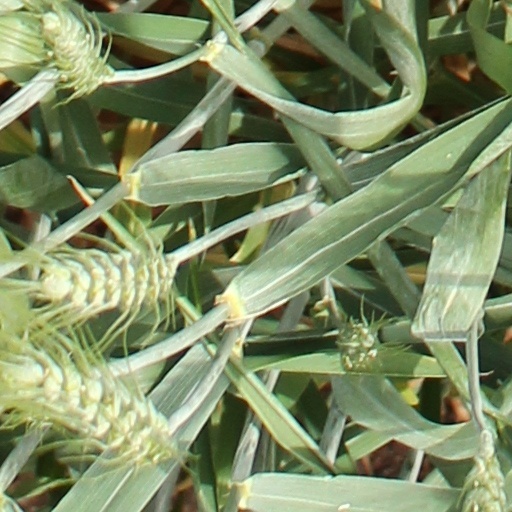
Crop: wheat